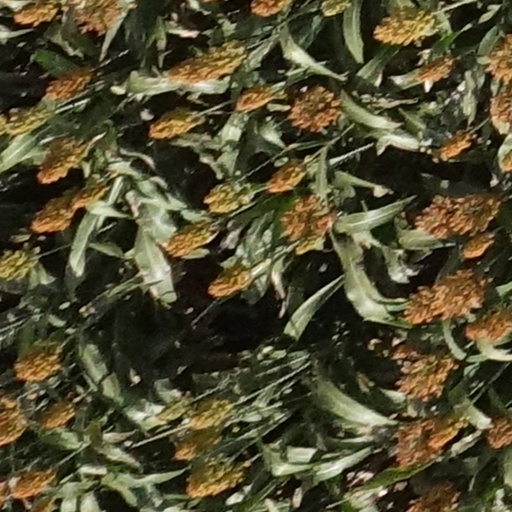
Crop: sorghum